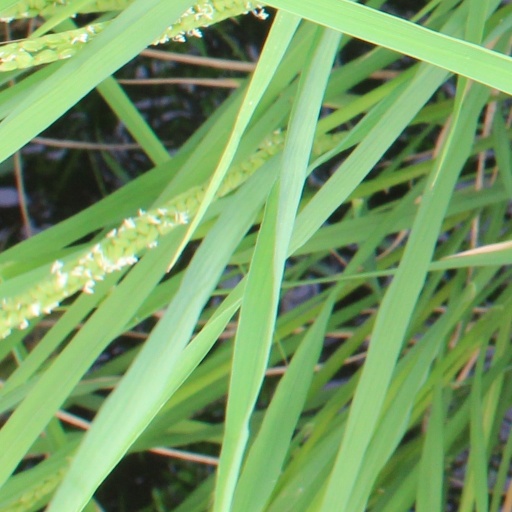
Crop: rice